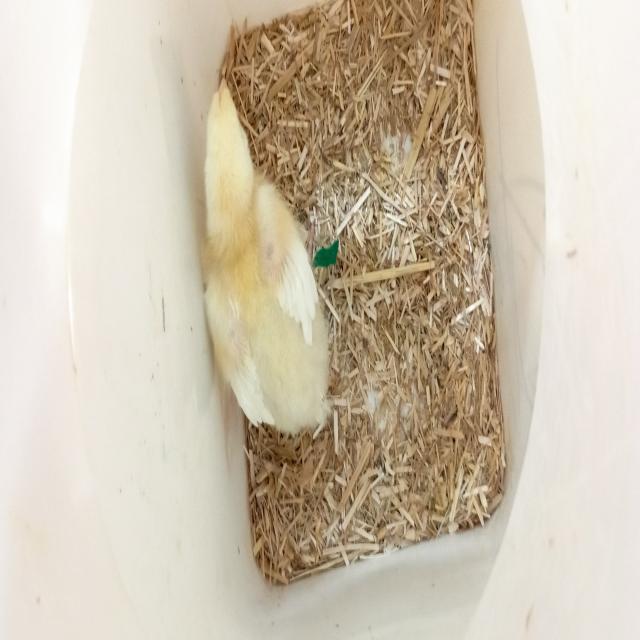
Weight: 183 g